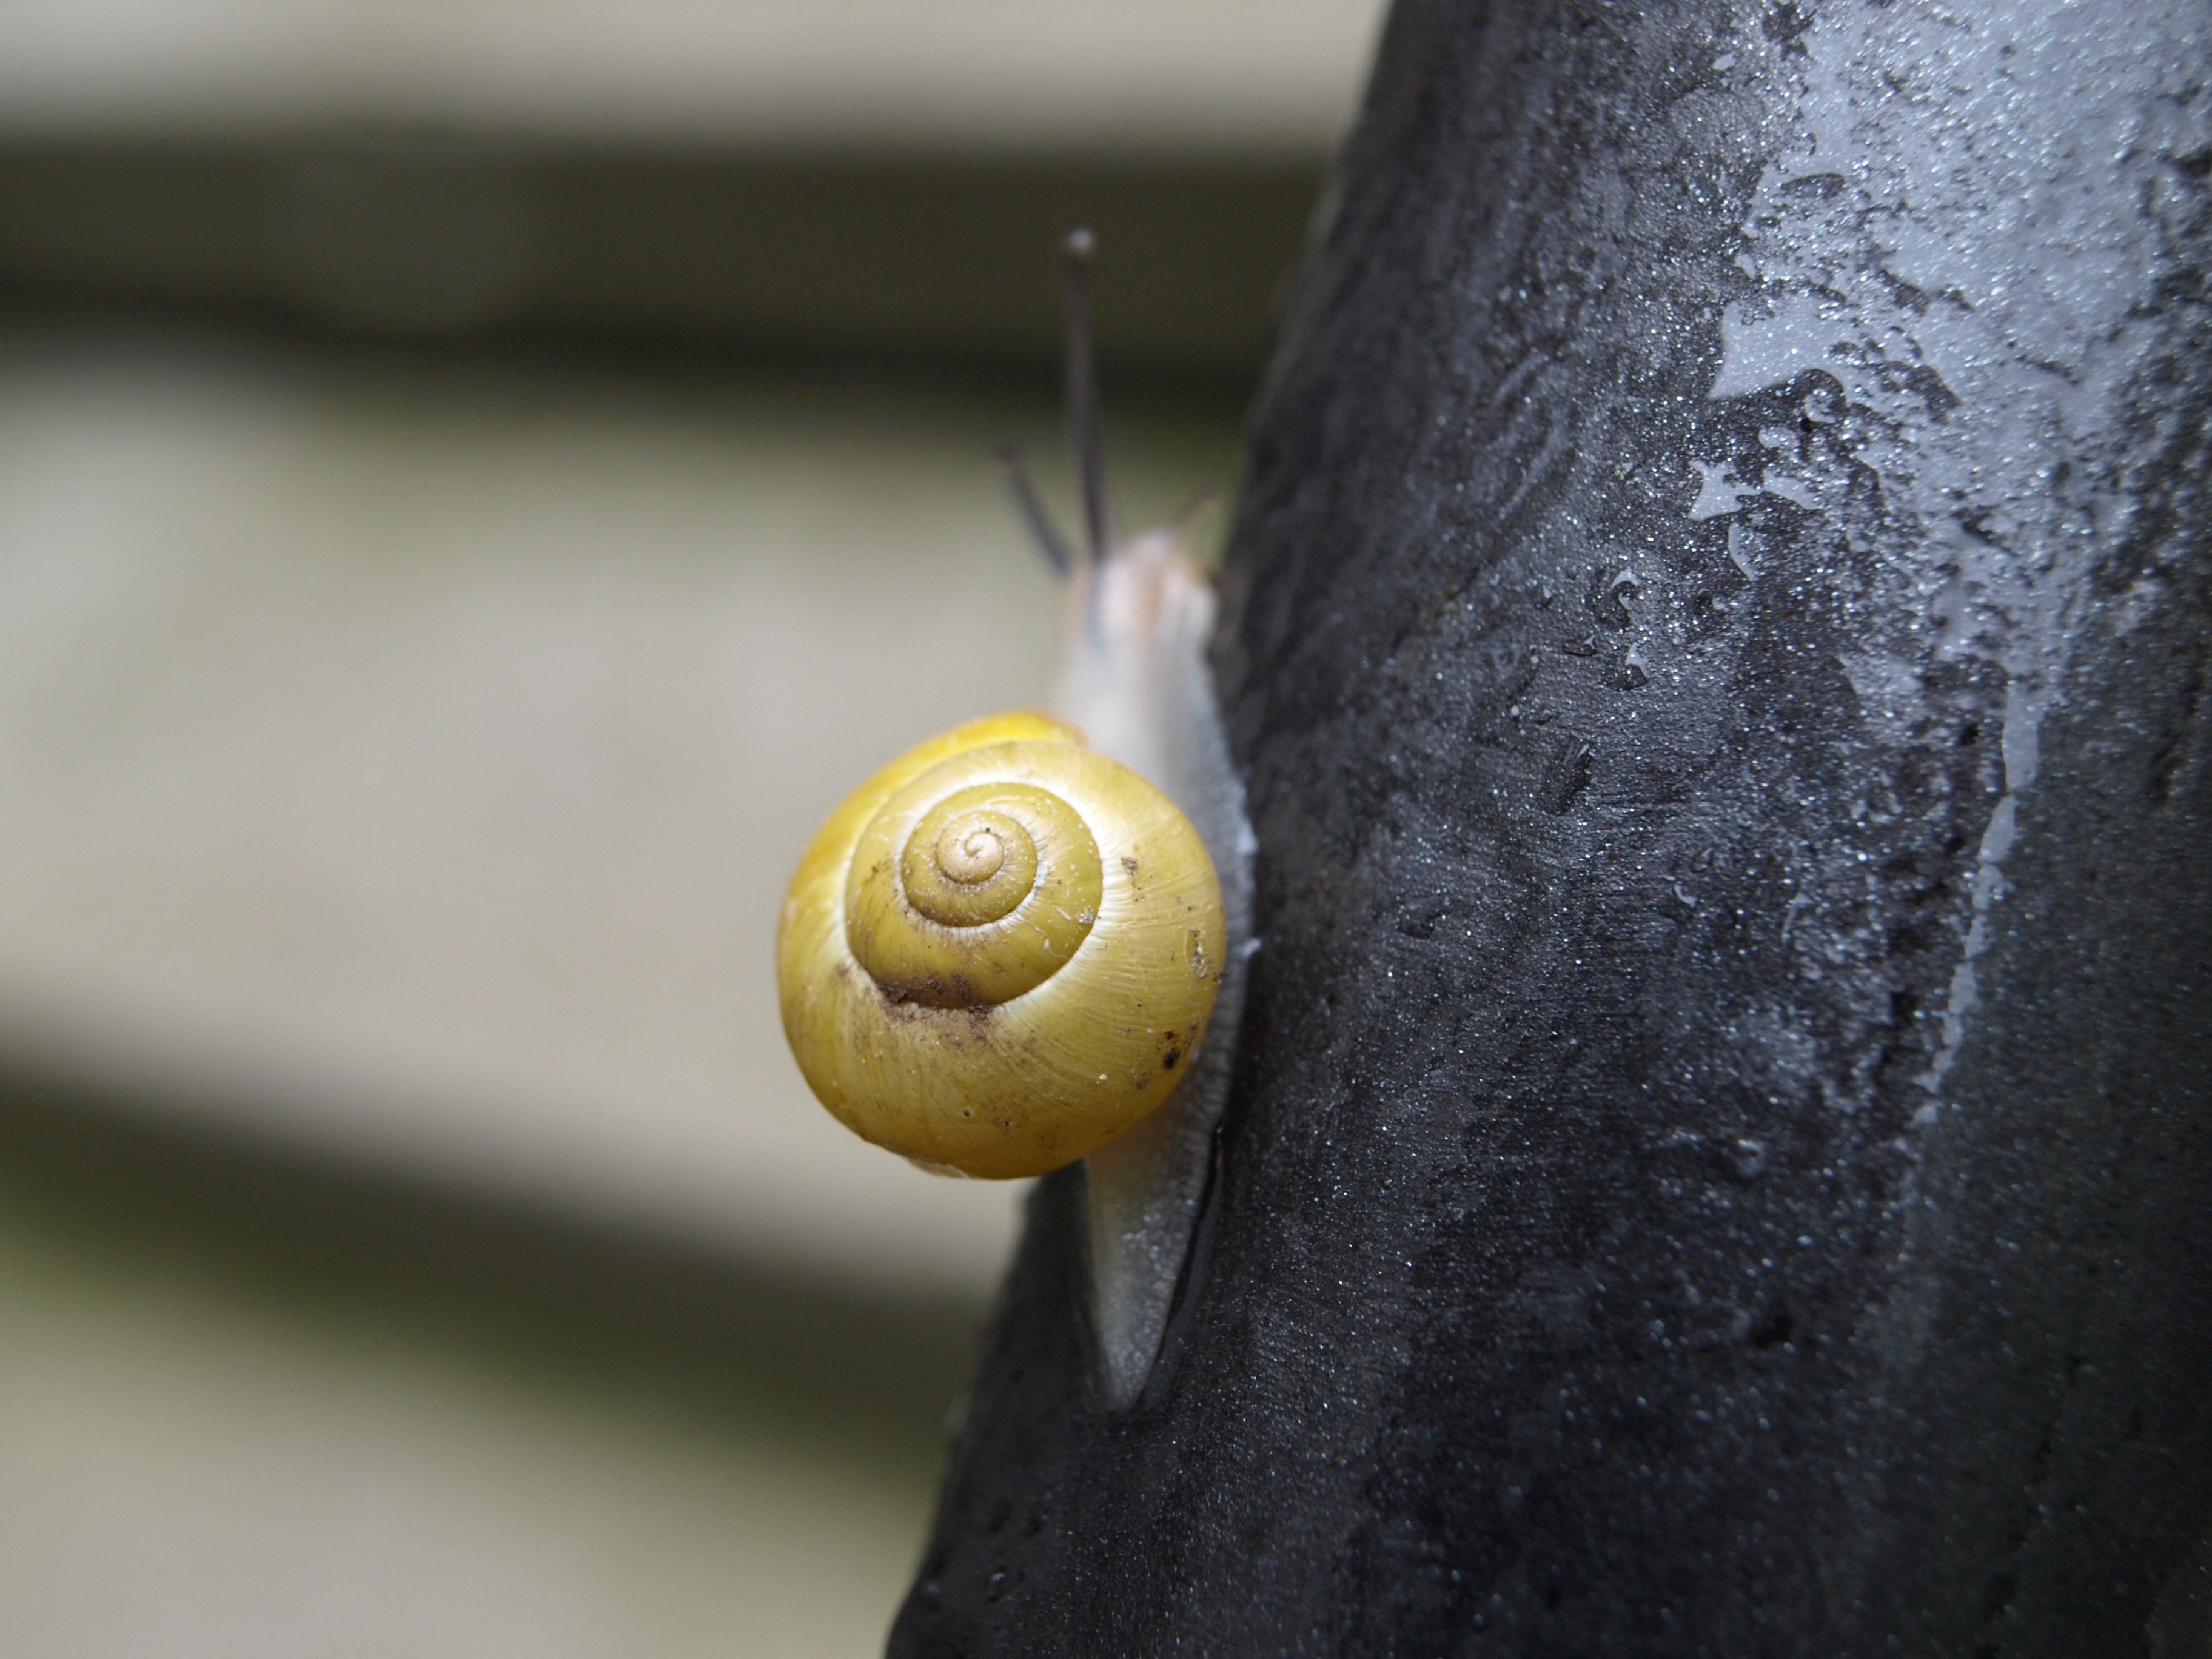
nature, photography, leaf, spiral, animal, green, macro, yellow, close, shell, invertebrate, close up, mollusk, crawl, snail, slimy, gastropoda, macro photography, slowly, bauchfuesser, bauchfuessler